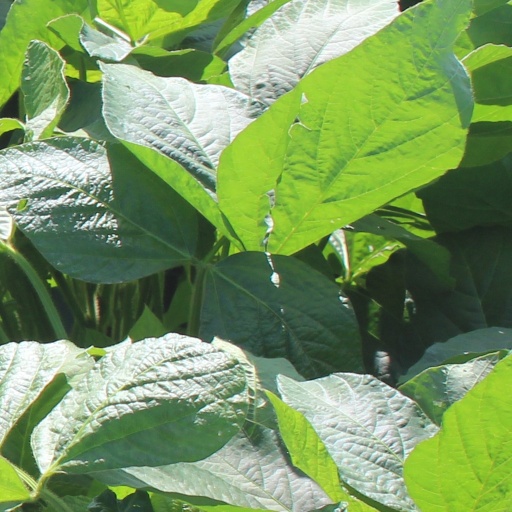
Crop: soybean